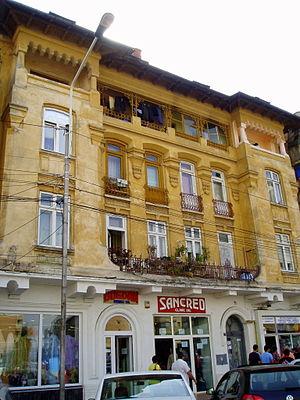
Immeuble de rapport Bogdan, Ploieşti, Roumanie. Architecte: Toma T. Socolescu. Cet immeuble est situé au 36 de la rue Kogălniceanu à Ploieşti, Judeţul Prahova, Roumanie. Nous sommes les descendants et uniques ayant-droits de toute l'oeuvre de Toma T. Socolescu (mort en 1960 à Bucarest).
Toma T. Socolescu fut un architecte roumain majeur. Pilier de l'architecture roumaine du début du XXᵉ siècle jusqu'à la Seconde Guerre mondiale, il a consacré toute sa vie à sa région de Prahova et particulièrement à la ville de Ploiești. Il contribuera aussi largement à la vie culturelle de son pays.